2015 Gold King Mine waste water spill

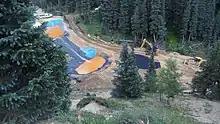
Emergency tailing ponds constructed in response to the 2015 Gold King Mine Spill, pictured on August 7

Through a FOIA request, Associated Press obtained EPA files indicating that U.S. government officials "knew of ‘blowout’ risk for tainted water at mine," which could result from the EPA's intervention. EPA authorities had learned of this risk through a June 2014 work order that read "Conditions may exist that could result in a blowout of the blockages and cause a release of large volumes of contaminated mine waters and sediment from inside the mine, which contain concentrated heavy metals." In addition, a May 2015 action plan for the mine "also noted the potential for a blowout." An EPA spokeswoman was not able to state what precautions the EPA took.